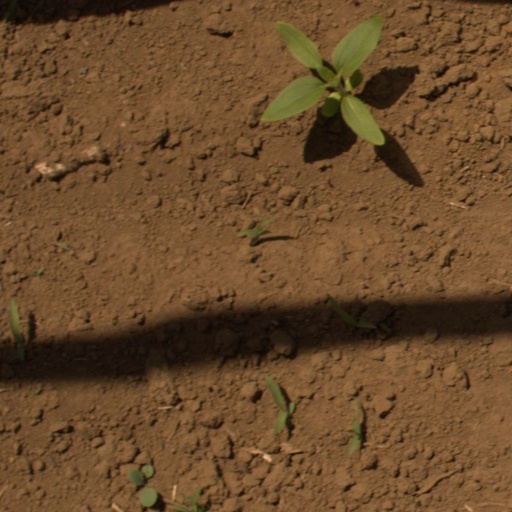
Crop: Jerusalem artichoke